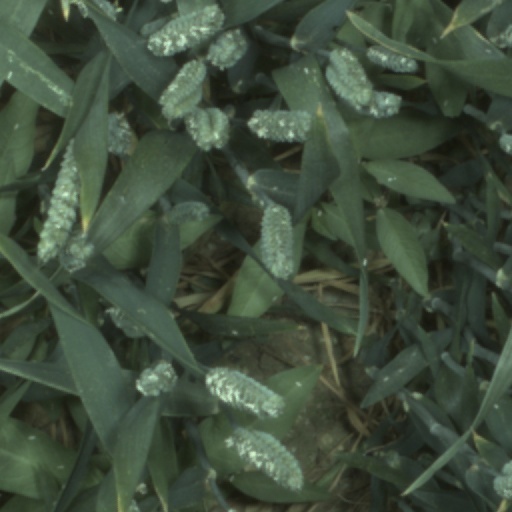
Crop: wheat